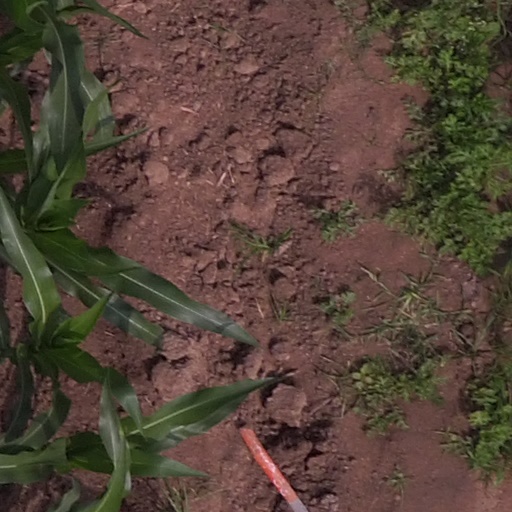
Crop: maize; corn